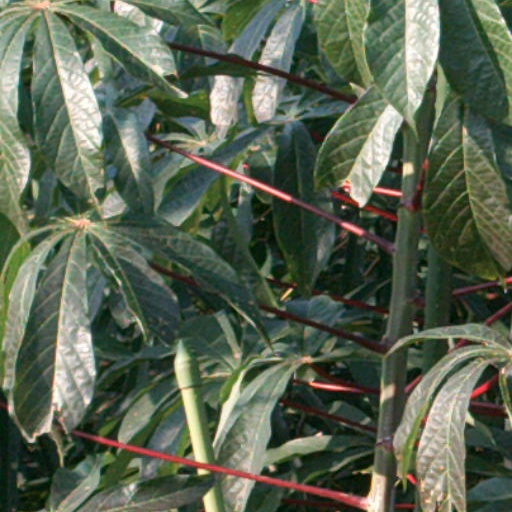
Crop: cassava